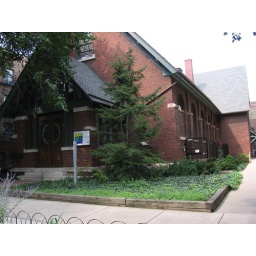
Ground covering in front of Church looks nice but flowers or indigenous plants are welcome.